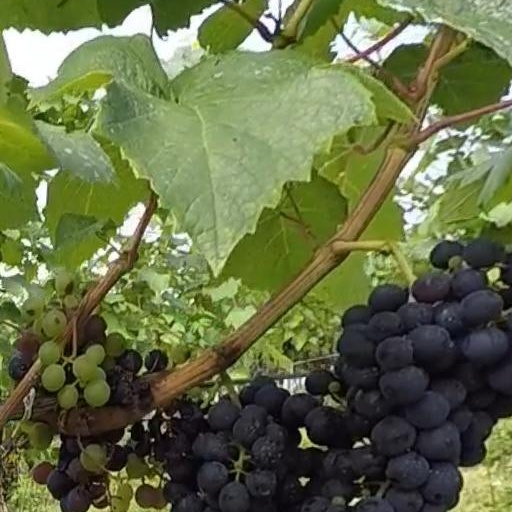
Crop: grape